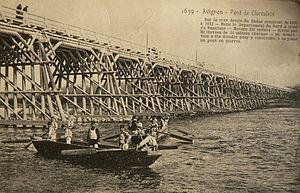
Le pont sur pilotis au dessus du Rhône reliant Avignon à Villeneuve
La Compagnie des tramways électriques d'Avignon fut chargée à la fin du XIXᵉ siècle de déployer et d'exploiter le réseau de tramways d'Avignon. Ce réseau qui fut l'un des premiers déployés par une ville moyenne en France, possédait ses dépôts et sa propre usine électrique. Il transporta jusqu'à deux millions de passagers par an. Il desservait – avec ses 17 km de voies – tous les quartiers péri-urbains de la ville, ainsi que le centre et une partie de la banlieue.